Elkhart, Iowa

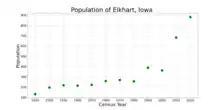
The population of Elkhart, Iowa from US census data

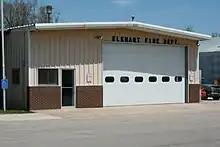
Fire department

As of the census of 2020, there were 882 people, 335 households, and 233 families residing in the city. The population density was 494.7 inhabitants per square mile (191.0/km). There were 359 housing units at an average density of 201.4 per square mile (77.7/km). The racial makeup of the city was 89.0% White, 0.9% Black or African American, 0.0% Native American, 0.5% Asian, 0.0% Pacific Islander, 1.6% from other races and 8.0% from two or more races. Hispanic or Latino persons of any race comprised 7.0% of the population.